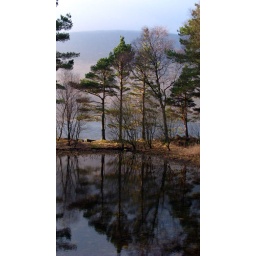
Pine trees reflected in the lake below Bowness Knott.